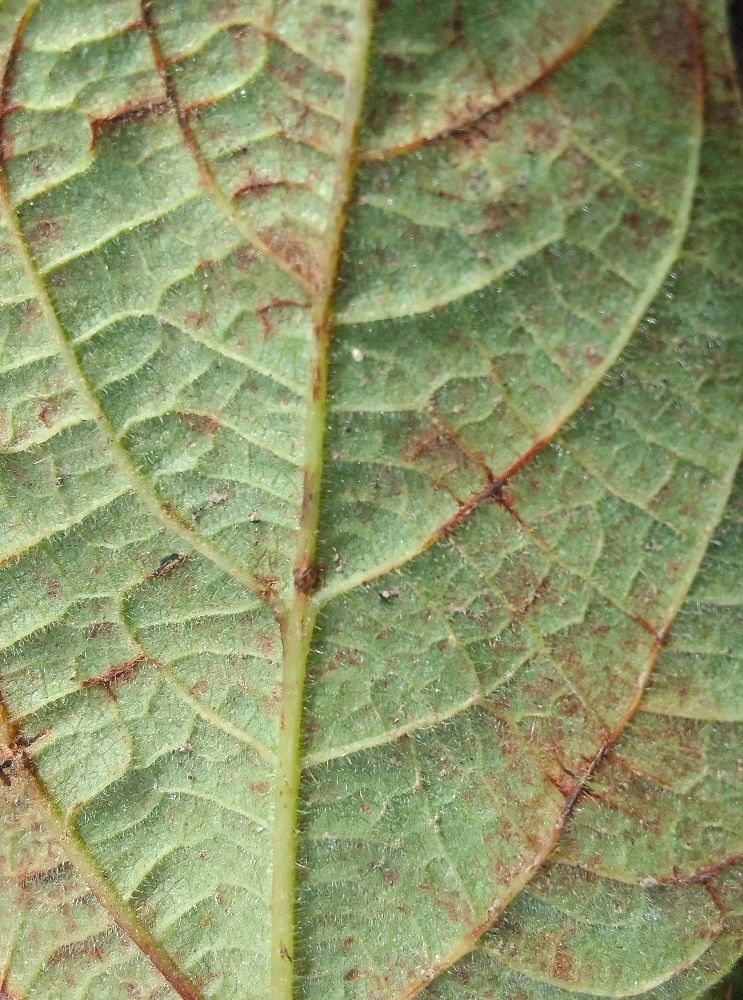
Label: anthracnose